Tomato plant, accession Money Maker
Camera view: vertical (180 deg); turntable rotation: 270 degrees
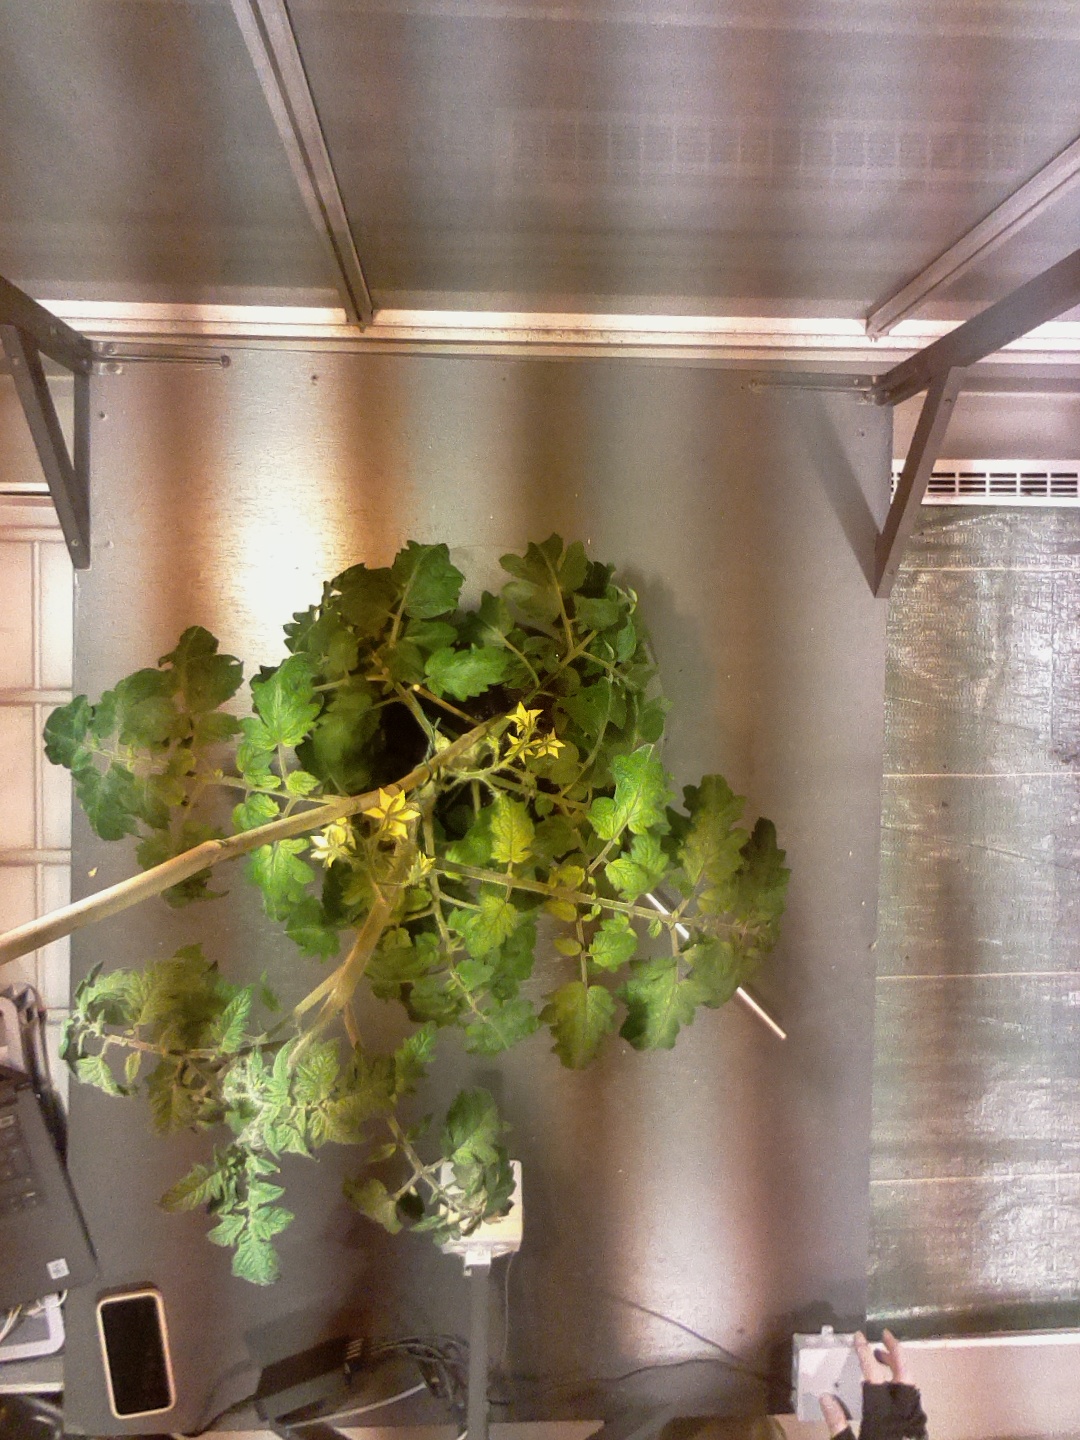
BBCH growth stage 68: Full flowering, 80%-90% of flowers open, more petals falling